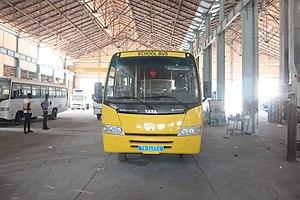
Bus scolaire pour l'école bilingue Avenir de Ngaparou, dans l'usine Senbus de Thiès. This is an image with the theme ""Africa on the Move or Transport"" from: Senegal"